Red Crown Tourist Court

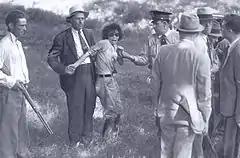
With her husband Buck dying nearby, Blanche Barrow is captured by posse at Dexfield Park, IA, where the gang had fled after the Red Crown fight

The gang's flight from the Red Crown was a slow, grim affair, a wounded car filled with wounded fugitives. It ended in Iowa, at rural Dexfield Park, a recently abandoned amusement park outside Dexter, some 170 miles due north of the tourist court. For days, local citizens were running across bloody clothes and bandages carelessly jettisoned by the gang.